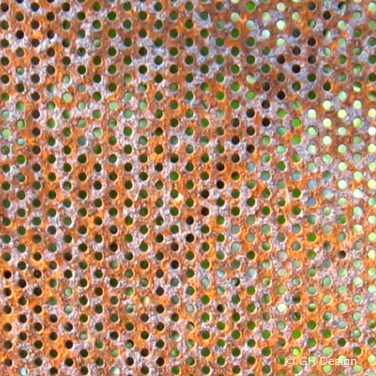
Texture: perforated